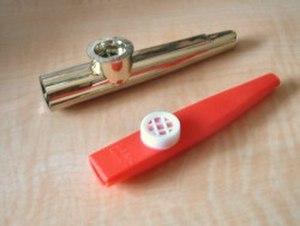
Le kazoo, aussi appelé gazou, est un accessoire qui modifie la voix. Proche du mirliton, il est constitué d'un tube fermé par une membrane. En chantonnant dans le tube, le musicien fait vibrer la membrane qui transforme le timbre de la voix en sons nasillards aux accents enfantins. Sa fabrication artisanale est assez aisée.